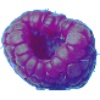
Label: Raspberry 1